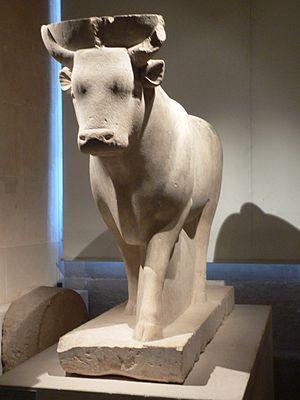
Taureau Apis. Calcaire autrefois peint, période de Necténabo Ier (?), XXXe Dynastie. Découvert au Sérapéum de Saqqara, dans une chapelle jouxtant la voie processionnelle menant aux catacombes des Apis.
Memphis était la capitale du premier nome de Basse-Égypte, le nome de la Muraille blanche. Ses vestiges se situent près des villes de Mit-Rahineh et d'Helwan, au sud du Caire.
Apis est le nom grec d'un taureau sacré de la mythologie égyptienne vénéré dès l'époque préhistorique. Les premières traces de son culte sont représentées sur des gravures rupestres, il est ensuite mentionné dans les textes des pyramides de l'Ancien Empire et son culte perdura jusqu'à l'époque romaine. Apis est symbole de fertilité, de puissance sexuelle et de force physique.
Dans l'Égypte antique, le taureau est l'animal sacré par excellence. Symbole de force physique, de fertilité et de puissance sexuelle, on trouve des traces de sa vénération sur les gravures rupestres préhistoriques.